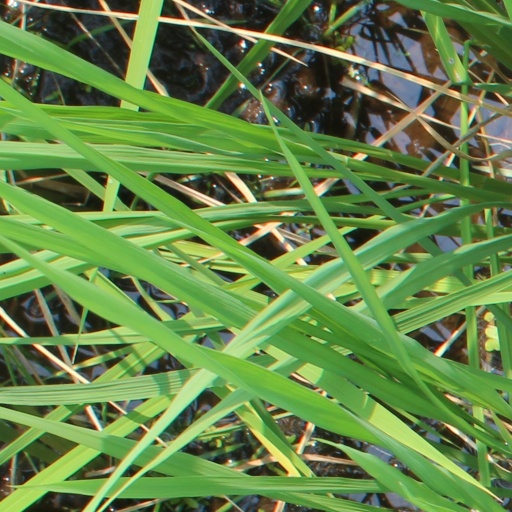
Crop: rice